Berlin Express

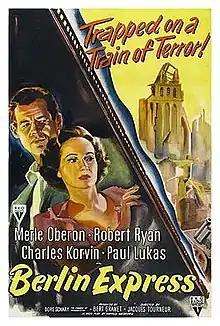
Theatrical release poster

Berlin Express is a 1948 American drama film starring Robert Ryan, Merle Oberon and Paul Lukas and directed by Jacques Tourneur.